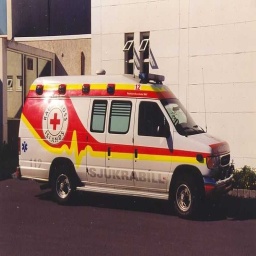
Label: ambulance